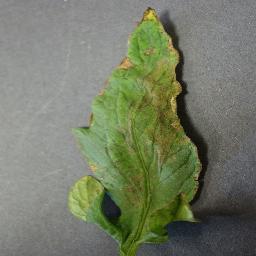
Label: Tomato___Bacterial_spot